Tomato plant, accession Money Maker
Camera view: tilt-top (135 deg); turntable rotation: 90 degrees
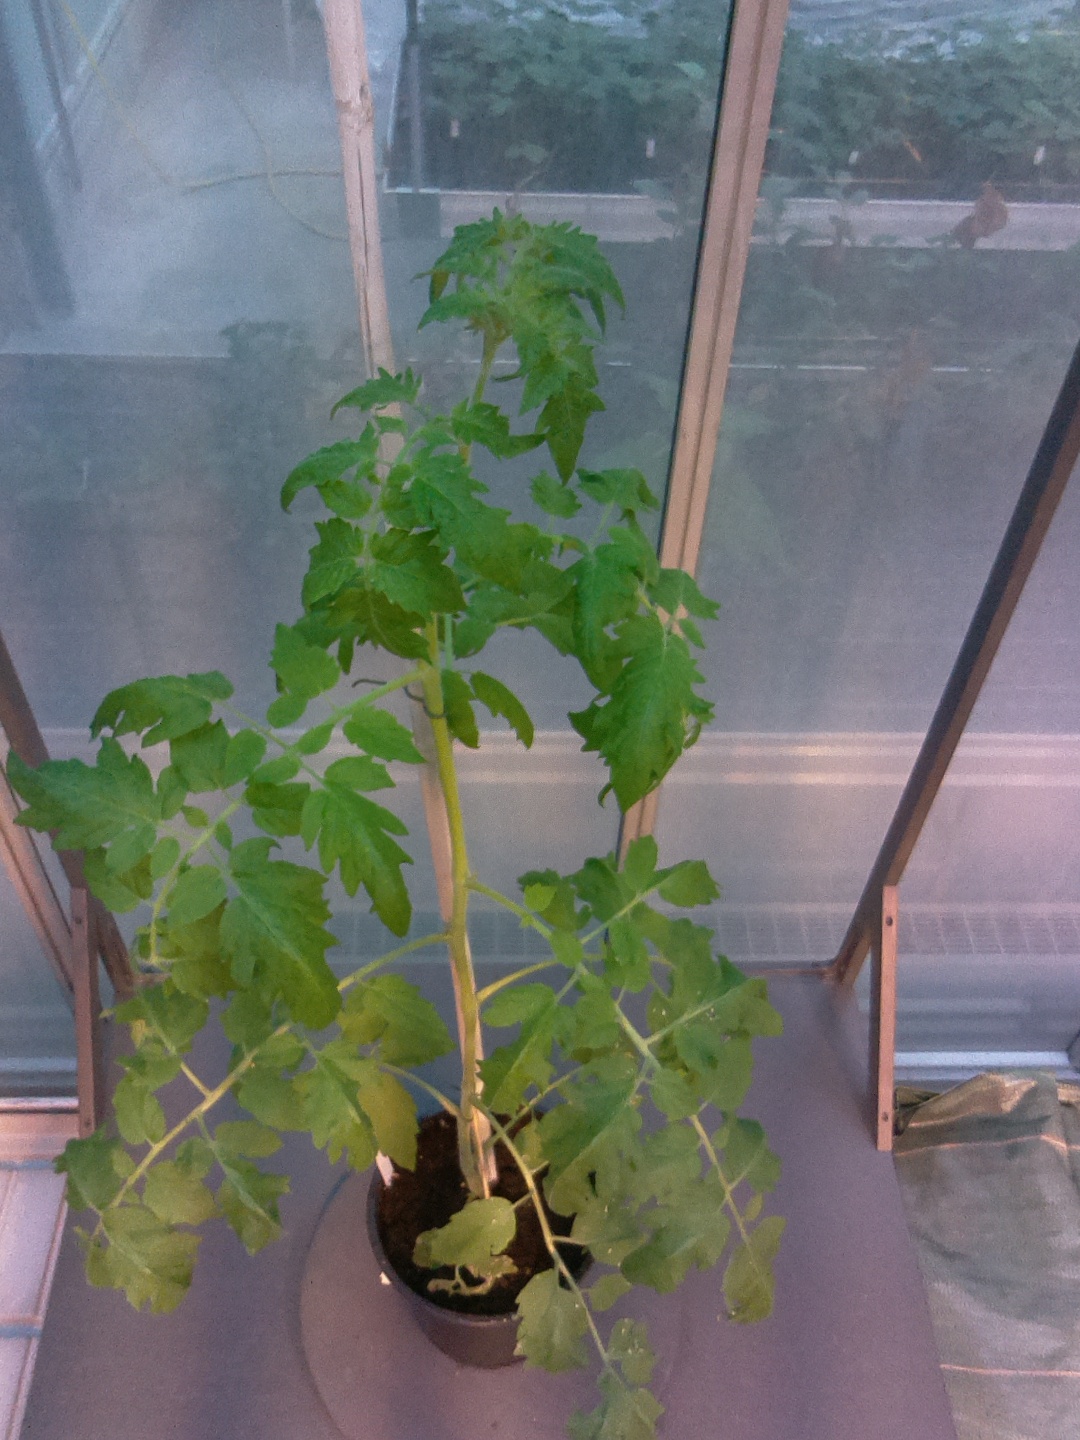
BBCH growth stage 61: 10%-20% of flowers open